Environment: real
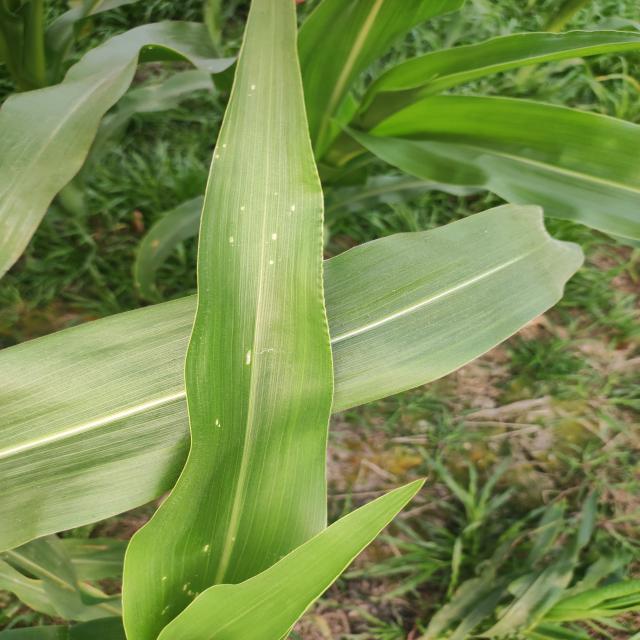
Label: fall_armyworm